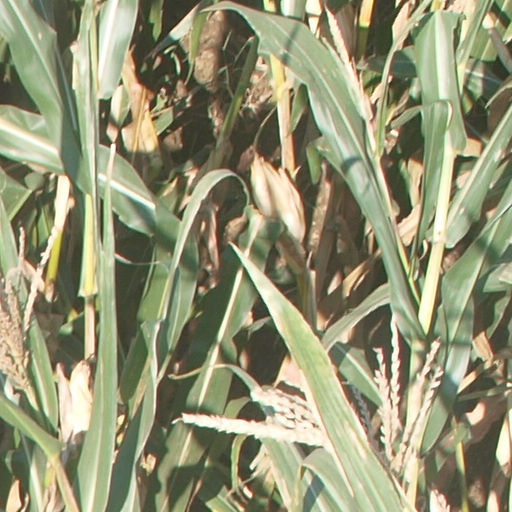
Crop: maize; corn